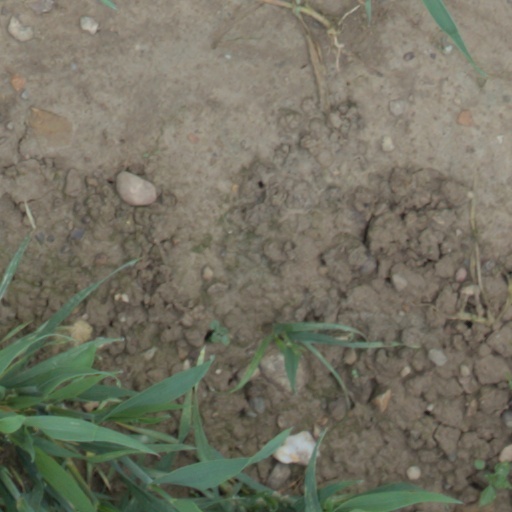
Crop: wheat